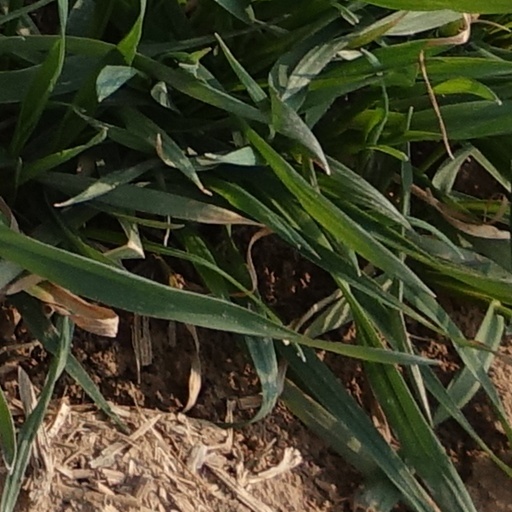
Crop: wheat